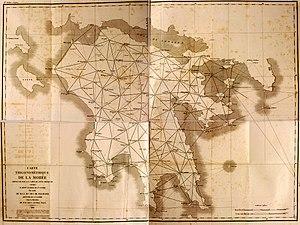
Carte Trigonométrique de la Morée, par MM. Peytier, Puillon Boblaye et Servier (1832)
L’expédition de Morée est le nom donné à l’intervention terrestre de l’armée française dans le Péloponnèse entre 1828 et 1833, lors de la guerre d'indépendance grecque, afin de libérer la région des forces d'occupation turco-égyptiennes. Elle est également accompagnée d'une expédition scientifique mandatée par l'Institut de France.